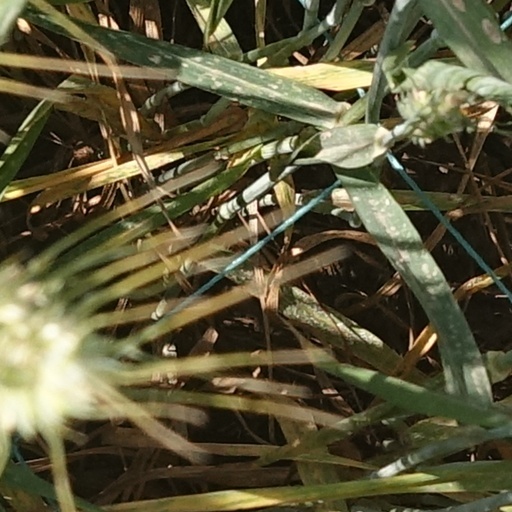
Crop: wheat